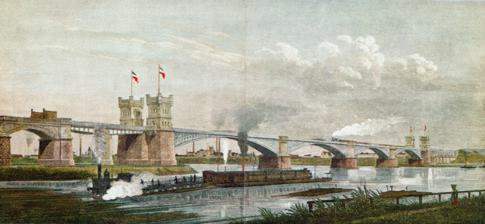
Building: Duisburg-Hochfeld Railway Bridge
Country: Germany
Year built: 1873
Railway bridge in Germany Duisburg–Hochfeld railway bridge Train ferry with carriages is in the foreground. Behind is the new railway bridge with a freight train in early January 1874. Behind the bridge are factories in Hochfeld. Coordinates 51°24′28″N 6°44′41″E / 51.40778°N 6.74472°E / 51.40778; 6.74472 Carries Trains Crosses Rhine Locale Duisburg , North Rhine-Westphalia , Germany Official name Duisburg-Hochfelder Eisenbahnbrücke Characteristics Design Truss bridge Width 2 tracks Longest span 189 m (620 ft) History Construction start 1872, 1926, 1948 Construction end 1873, 1927, 1949 Opened 1873, 1927, 1949 Location The Duisburg–Hochfeld railway bridge ( German : Duisburg-Hochfelder Eisenbahnbrücke ) spans the Rhine in the German city of Duisburg on the Duisburg-Ruhrort–Mönchengladbach line . The first bridge was built by the Rhenish Railway Company and put into operation at the end of 1873. It was replaced by a new bridge in 1927, which was badly damaged during the Second World War , but rebuilt and is still serves rail traffic between the Ruhr region and Aachen . History On 23 August 1866, the Rhenish Railway Company ( Rheinische Eisenbahn-Gesellschaft , RhE) opened its line between Osterrath and Essen to connect the coal mines in the Ruhr region with its railway network, which at that time was mainly located on the west bank of the Rhine. This line included the Rheinhausen–Hochfeld train ferry . Prior to the Austro-Prussian War , the Prussian military opposed the building of fixed bridges across the Rhine for military reasons, except in fortified cities such as Cologne, Mainz , Koblenz and Düsseldorf . Hints in 1869 that military opinion had changed led the company to apply immediately for permission to construct a bridge from Rheinhausen to Duisburg. The first bridge The Prussian government issued a concession on 29 July 1871 for the construction of a railway bridge on the Osterrath–Essen line near Rheinhausen on the following conditions: Chambers with mines were to be built in all bridge piers, Towers were to be constructed with defensive facilities at both bridgeheads and there were to be swing bridges at the end of the main bridge that could be activated during wartime, Train ferry facilities on the banks were to be removed, 300 thalers was to be paid to the Prussian government for two military gunboats. Since the Rhenish Railway Company plans for the bridge was largely ready, construction of the double-track bridge was able to begin in 1872. Despite two floods, it was completed in two years. To the west of the Rhine, a 16 span brick approach bridge was built over the flood plain; each span had an internal length of 50 Prussian feet. The central pier of the swing bridge was about 34 metres long and 10 metres wide. In the event of an attack it could be turned 90° and thus made impassable for troops and trains. At the ends of the bridge there were defensive towers, which had pedestrian walkways on each side. The main bridge consisted of four spans, each 98 metres long, which were supported by three piers. Each span consisted of a two-hinged arch truss made of 2,800 tons of wrought iron made by Jacobi, Haniel and Huyssen (later GHH ) in Oberhausen . On the eastern side of the Rhine the bridge's defensive tower connected with a swing bridge and a shorter bridge over the flood plain with 6 spans, which were 50 Prussian feet long. The bridge had an overall length of 800 metres. Freight operations on the bridge commenced on 24 December 1873. The passenger trains still used the train ferry until 14 January 1874. All four lines of the ferry could then be demolished. The construction costs for the Rhenish Railway were about 2.5 million thalers. The ever-increasing rail traffic across the bridge and the increasingly heavy trains were already starting to damage the bridge by 1910 and at the beginning of 1914 the first plans for a new bridge were being drafted, but were dropped because of the First World War . Western section of the bridge with old bridge head Bombing On 30 June 1923, during the occupation of the Ruhr a time bomb exploded while a Belgian military train was crossing the bridge. Eight people died and several were injured. The second bridge The construction of the second bridge began in 1925 and it was commissioned on 13 October 1927. It was built only a few metres downstream of the first bridge. This was demolished as far as the left-bank bridge pylon in order to remove impediments to shipping and the discharge of floods. The new bridge had a clearance for navigation that was nearly 180 metres wide. The main bridge was 20 metres high with spans of 126 metres and 189 metres. It was continued on both sides by spans that were both 104 metres long and 10 metres high and on the eastern approach there was a bridge with a 51.8 metre-long span over local industrial rail tracks. To the west of the Rhine there was a brick viaduct with 19 spans, each 15.60 metres long, over the flood plain. A pedestrian bridge was attached on its northern side. The steel superstructure for the 907 metre-long rail bridge was built by two local construction companies, Friedrich-Alfred-Hütte (part of the Krupp group) of Rheinhausen and Harkort of Duisburg. The eastern end of the bridge was made impassable by a bomb on 22 May 1944 during World War II . The adjacent Krupp factory built a temporary bridge and temporary piers within 17 days and the bridge was extensively repaired. However the following year German troops blew up the entire bridge on 4 March 1945, as they retreated from the western bank of the Rhine. They also completely destroyed the pier in the centre of the river. The third bridge Victory Bridge at Duisburg - Rheinhausen, built in six days, fifteen hours and twenty minutes - then a record - at 2,815 feet (858 m) long over the Rhine River. Immediately after the American army crossed the Rhine, the 332nd Engineer General Service Regiment (as a member of ADSEC Engineer Group "A") constructed a replacement railway bridge 2,815 feet (858 m) long over the river in the record time of six days, fifteen hours and twenty minutes. The bridge was completed 8 May 1945 and was named the "Victory Bridge" in English. This line was put back into operation on 12 May 1945. The ramps were built over the local marshalling yards of Krupp and German railways , partly assembled from the abundant debris that had accumulated on both sides as a result of the war. Old left bank bridge piers at the southwest of the Duisburg-Hochfeld bridge The fourth bridge In August 1945 work began on the recovery of the remains of the destroyed bridge superstructure. Still usable parts were recovered and reused. Almost half of the old structure was incorporated into the new bridge in its original form. The fourth bridge was put into operation on 1 October 1949 and it remains in operation. In addition to freight trains, the bridge is used by Regionalbahn services RB 31, Der Niederrheiner,  and RB 33, Rhein-Niers-Bahn, and Regional-Express service RE 2, Rhein-Haard-Express . On the northern side of the bridge is a wide footpath, which is also used by cyclists. View from the north of the entire Duisburg-Hochfeld bridge from the Bridge of Solidarity See also List of bridges over the Rhine Notes